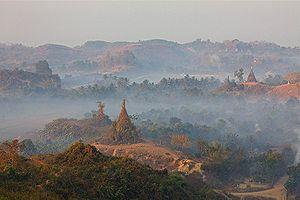
Cet article recense les sites inscrits au patrimoine mondial en Birmanie.
Mrauk U, aussi appelée Mrohaung, est une ville de Birmanie située dans le Nord de l'État d'Arakan. Elle fut la capitale du royaume du même nom, entre 1431 et sa prise par les Birmans en 1785.